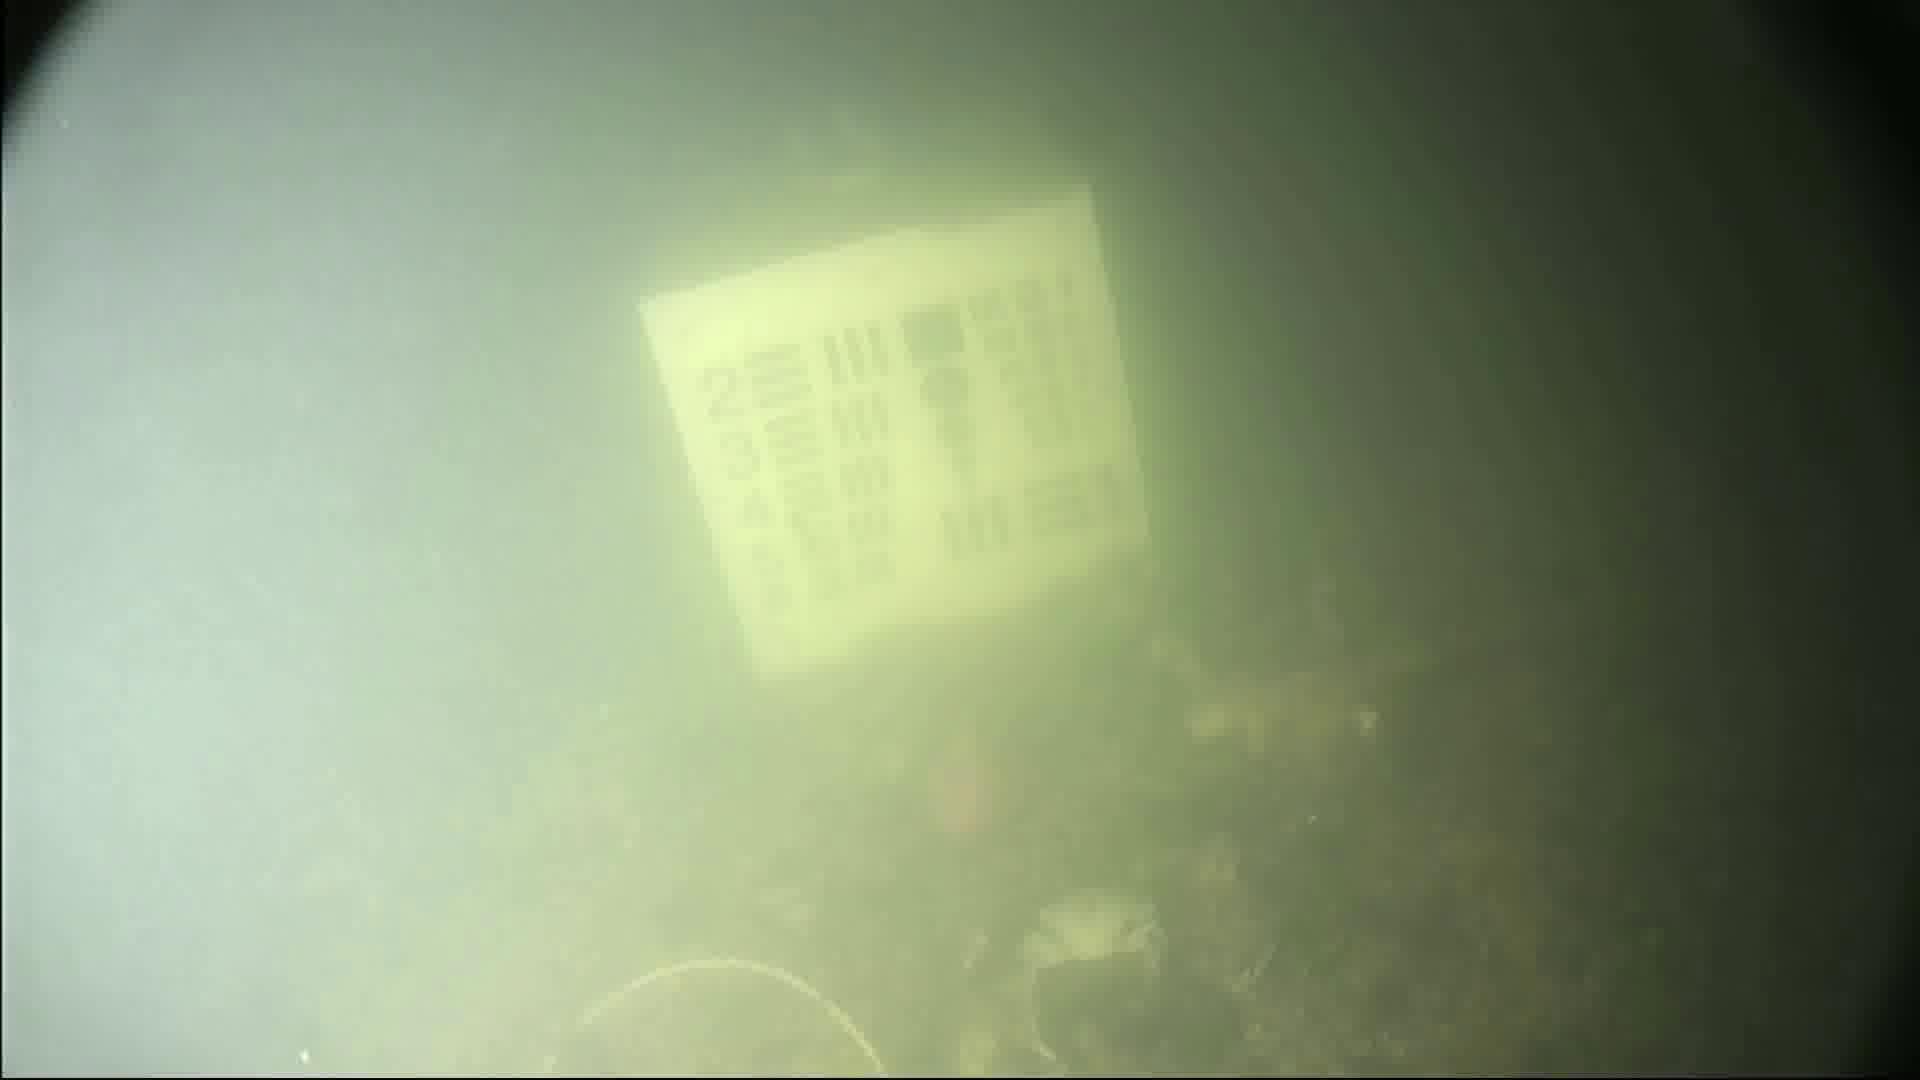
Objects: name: crab
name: fish